Chuck Collins (American football)

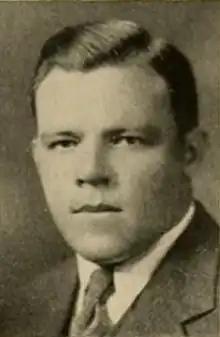
Collins pictured in "Yackety Yack 1931", North Carolina yearbook

Charles C. Collins (August 27, 1903 – April 14, 1977) was an American college football player and coach. He served as the head football coach at the University of North Carolina at Chapel Hill from 1926 to 1933, compiling a record of 38–31–9. Collins played college football as an end at the University of Notre Dame from 1922 to 1924. He was a member of the "Seven Mules" line that blocked for the famous "Four Horsemen" backfield on Knute Rockne's national championship team of 1924.